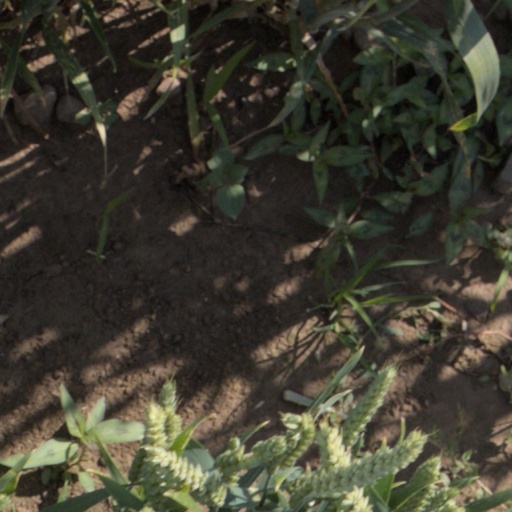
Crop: wheat